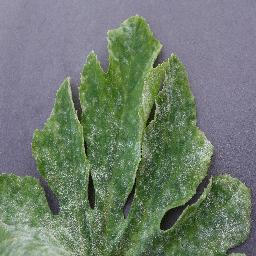
Label: Squash___Powdery_mildew